Pecija

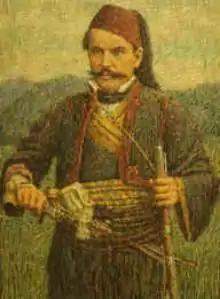
Portrait

Petar Popović (1826 – 29 August 1875), known as Pecija (Пеција), was a Serb "hajduk" (brigand) and rebel leader in two uprisings against the Ottoman Empire in the Bosanska Krajina region, one in 1858, and one in 1875.